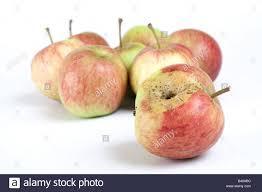
Label: apples